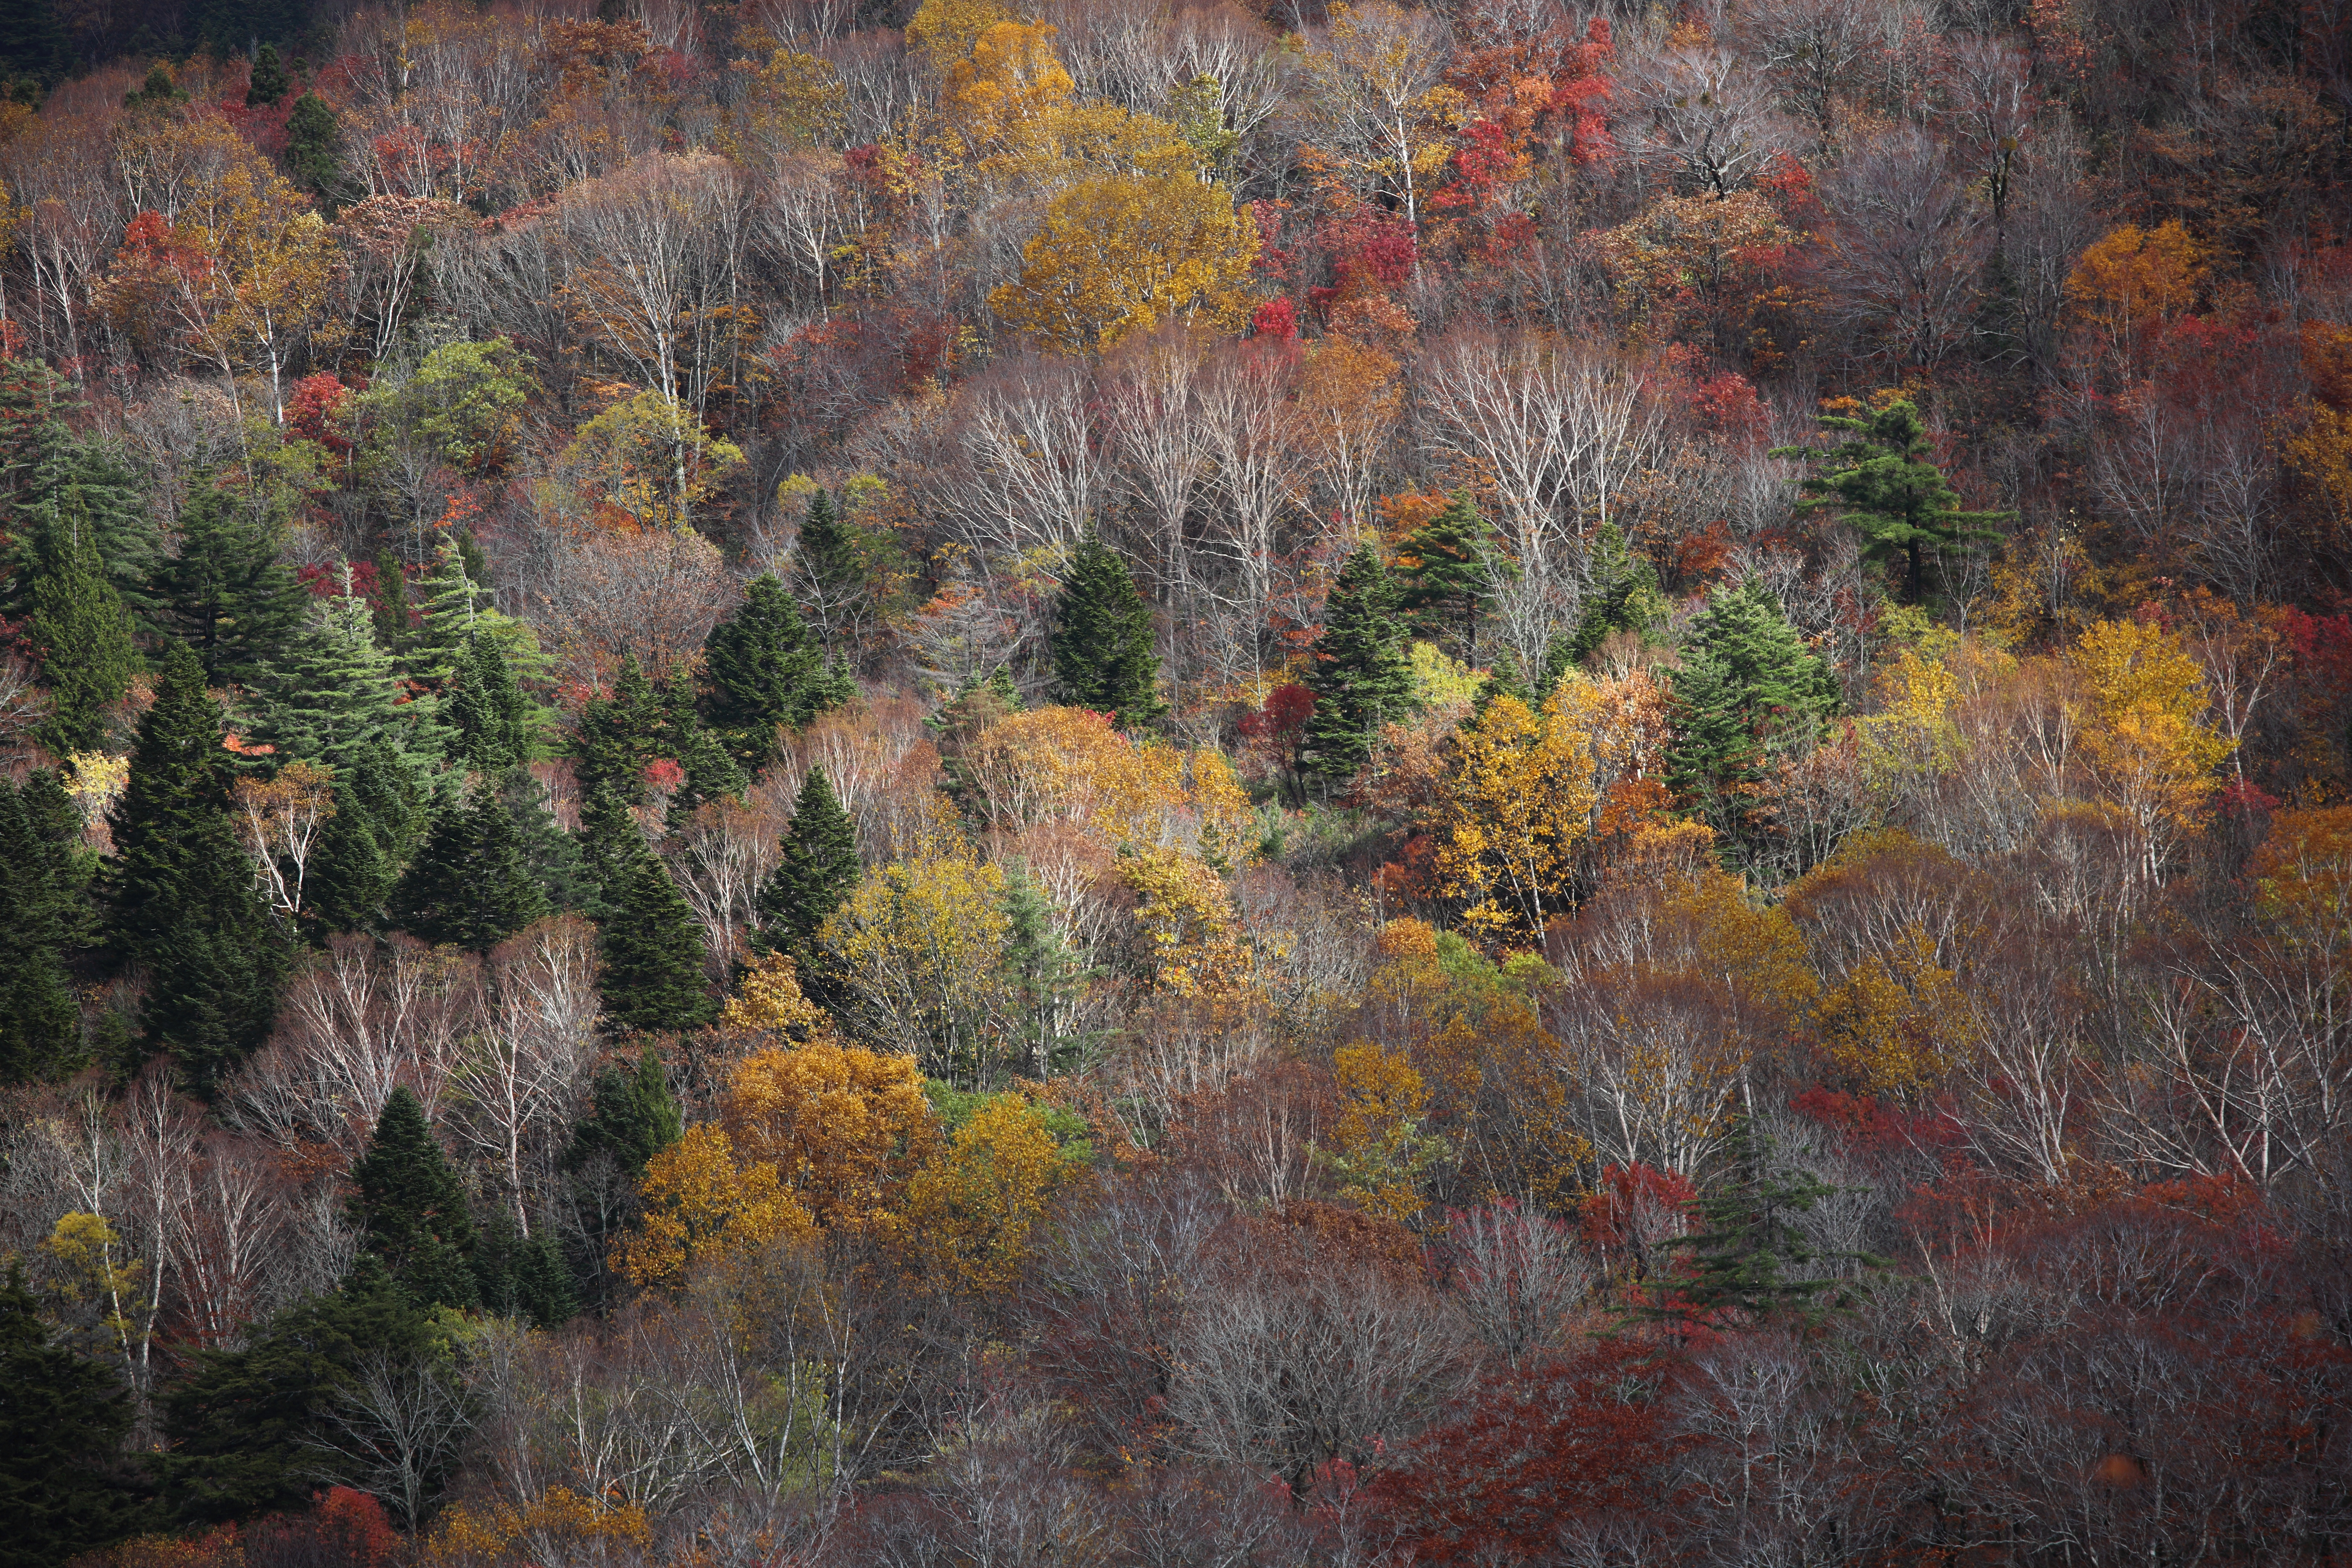
tree, forest, wilderness, leaf, high, autumn, season, painting, cool image, 5d, hires, woodland, habitat, markii, hi, res, resolution, impressionist, woody plant